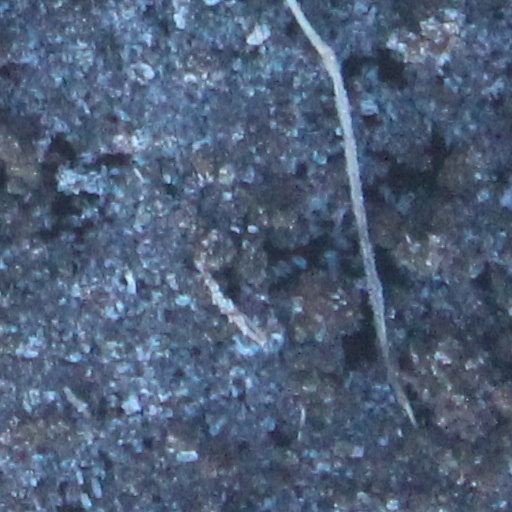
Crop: wheat